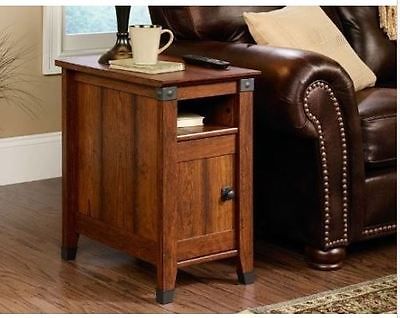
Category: table